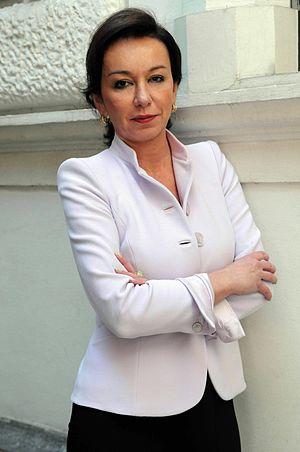
Monica Mondardini est une dirigeante d'entreprise italienne, actuellement administratrice déléguée de CIR et de la société contrôlée Gruppo Editoriale L'Espresso.